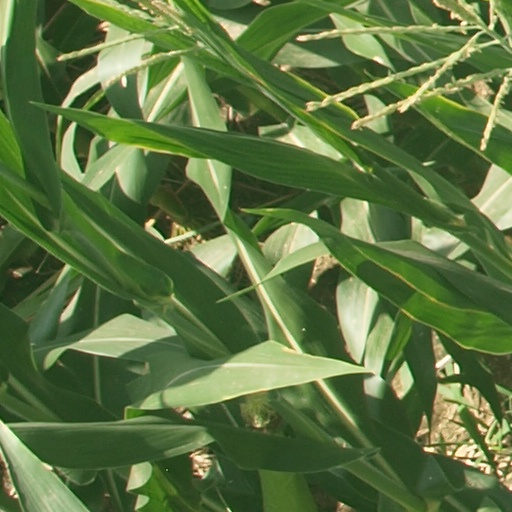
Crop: maize; corn